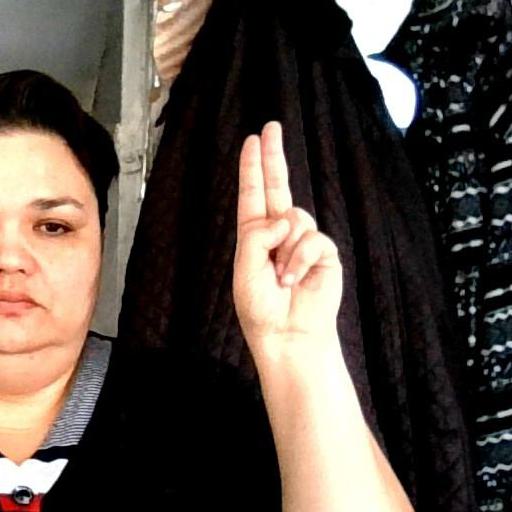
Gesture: two_up